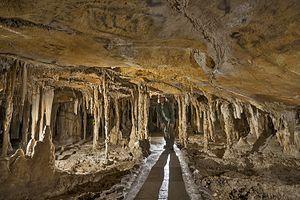
Le parc national du Grand Bassin est un parc national situé aux États-Unis, dans l’État du Nevada, à proximité de la frontière avec l’Utah. Le parc tient son nom du Grand Bassin, une région sèche et montagneuse située entre la Sierra Nevada et les Montagnes Rocheuses. Il couvre une superficie de 312 km².